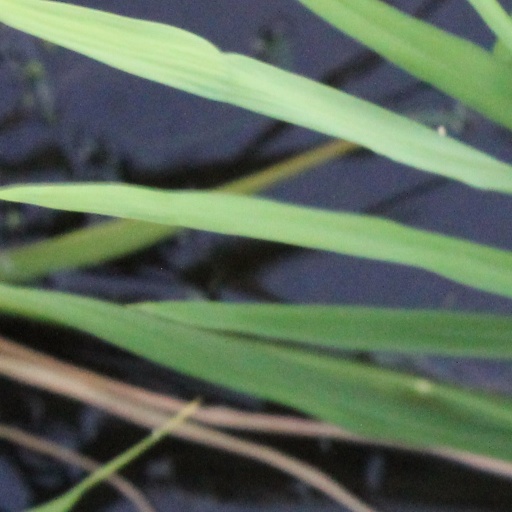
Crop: rice